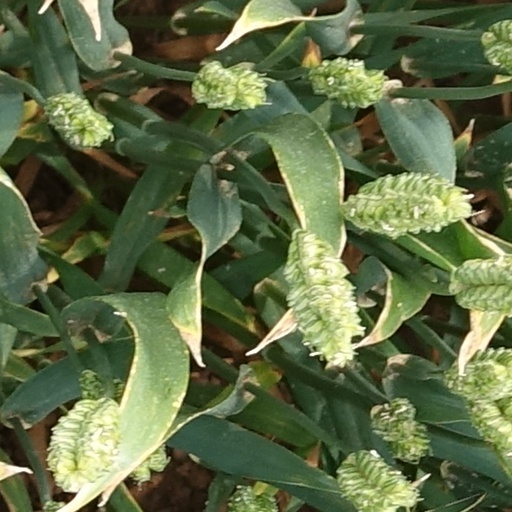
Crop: wheat